Valby railway station

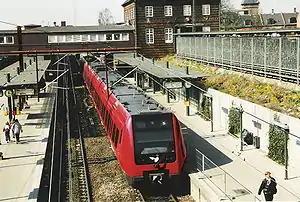
The S-train platforms at Valby station, seen from the Toftegårds Allé bridge

On 1 November 1934, S-trains began running from central Copenhagen to a temporary platform at Valby east of Toftegårds Allé. When the inner part of Frederikssundbanen until Vanløse was electrified on 23 September 1941 the temporary platform closed and the S-trains now stopped at Valby station proper on their way to Vanløse.